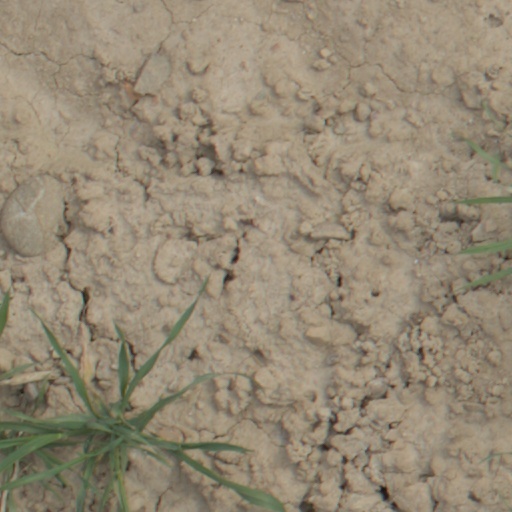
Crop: wheat